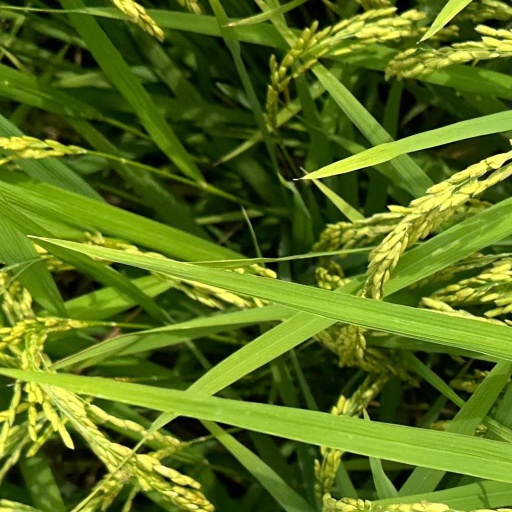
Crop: rice